Super Conflict

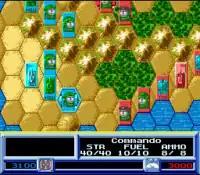
The red army has spread itself thin and is unready to face the assault from the blue army, who has taken to higher ground and is winning the conflict.

The player assumes the role of a commander of combined forces. The scope of each battle and the number and variety of military units available to fight with, increases as the game progresses. The game was marketed as gulf war themed, but gameplay is more consistent with potential cold war scenarios.